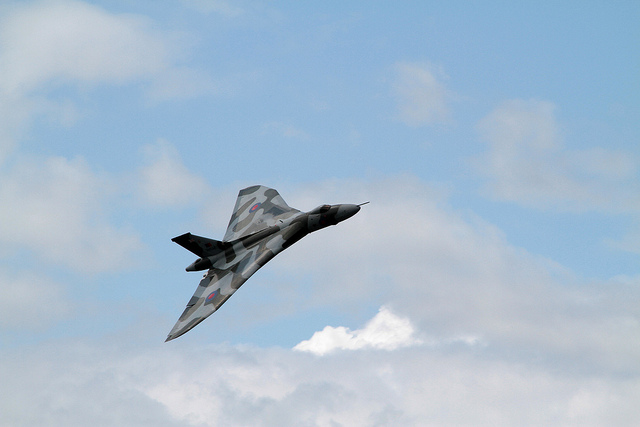
There is a military aircraft flying across the sky.